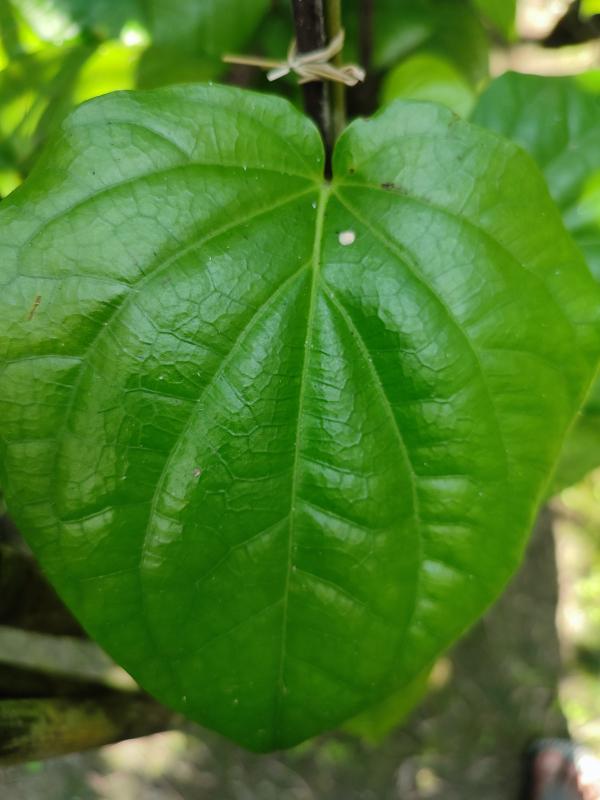
Label: Healthy_Leaf